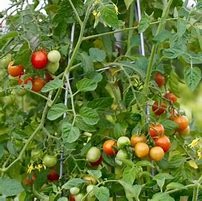
Label: tomato